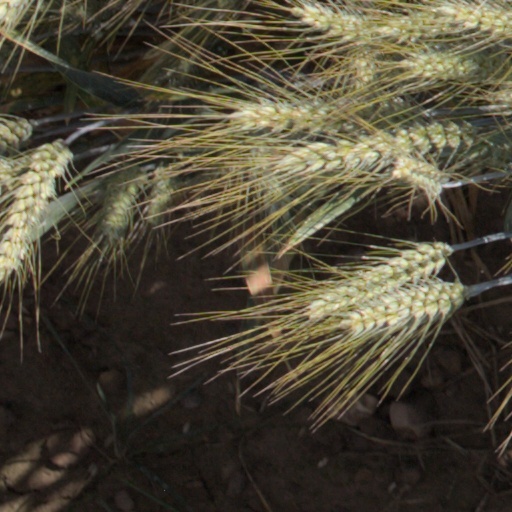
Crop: wheat